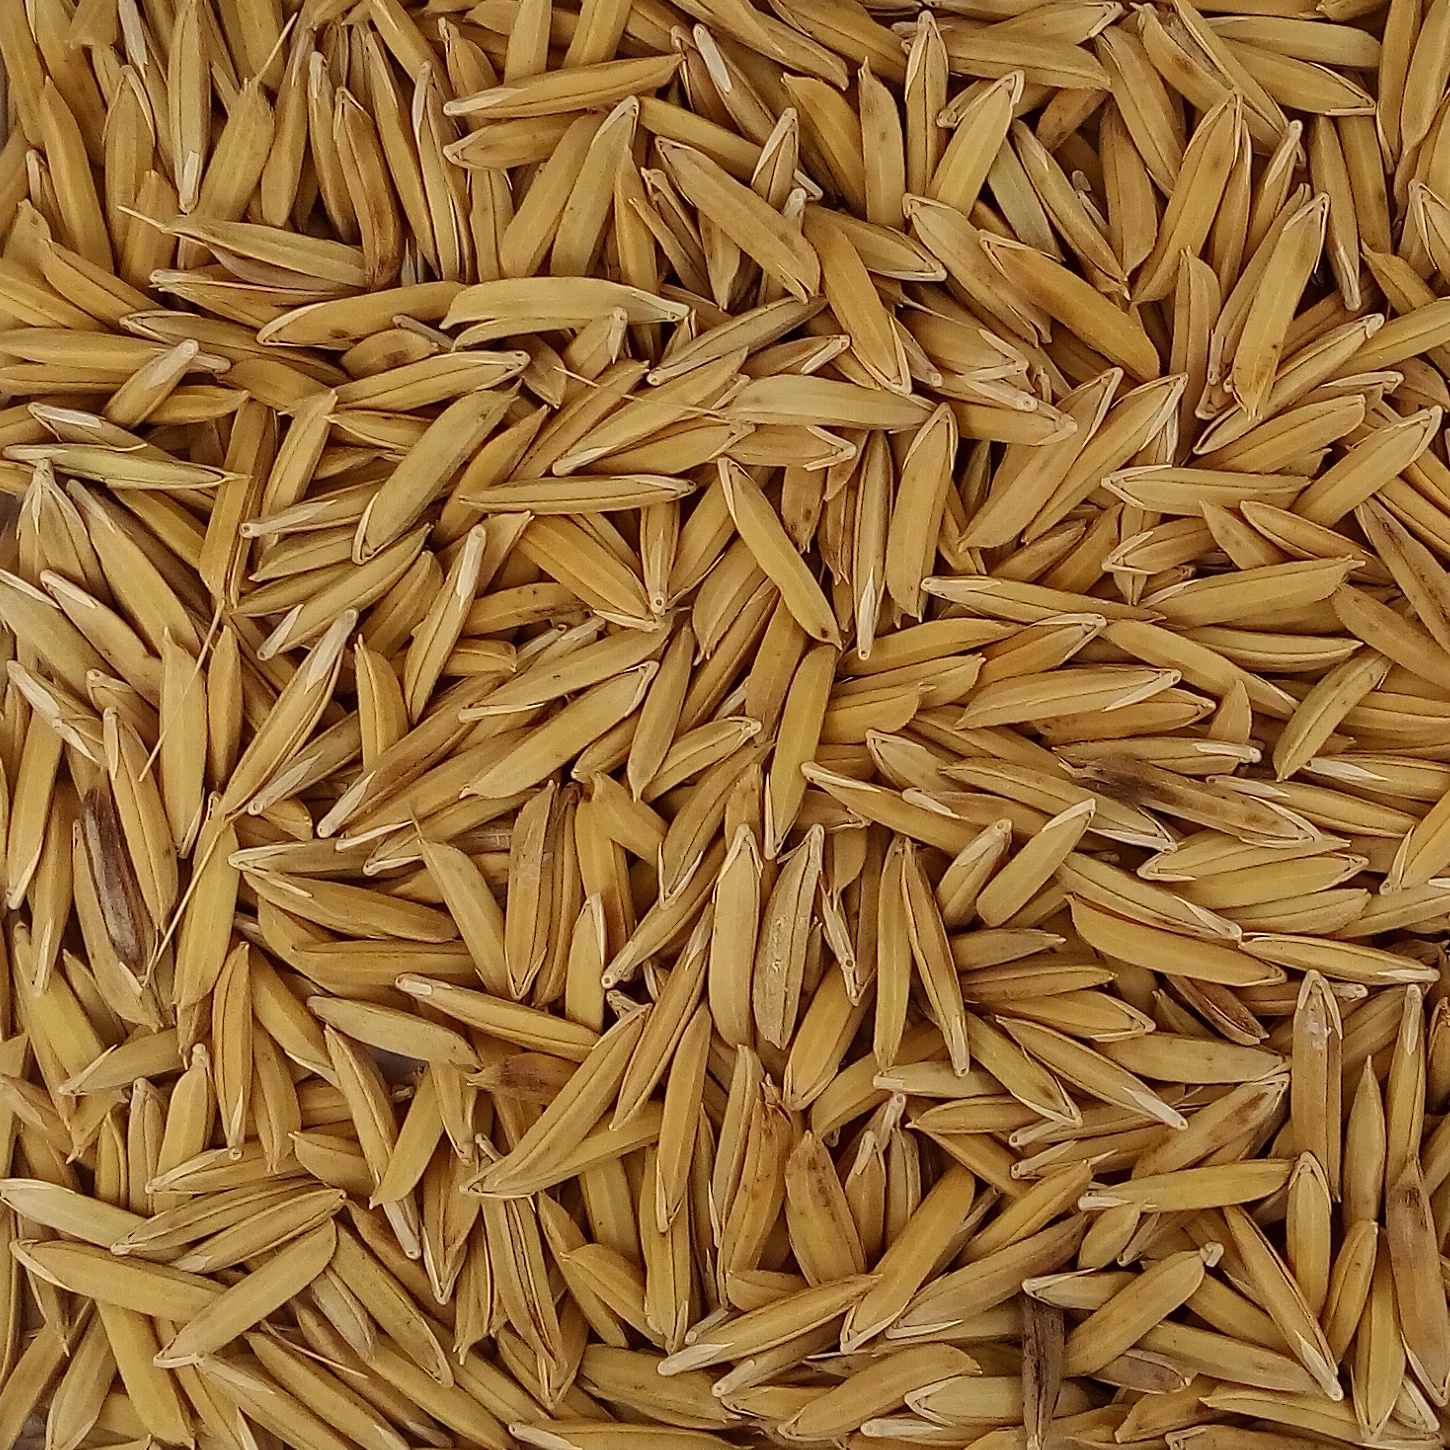
Rice seed variety: 1121